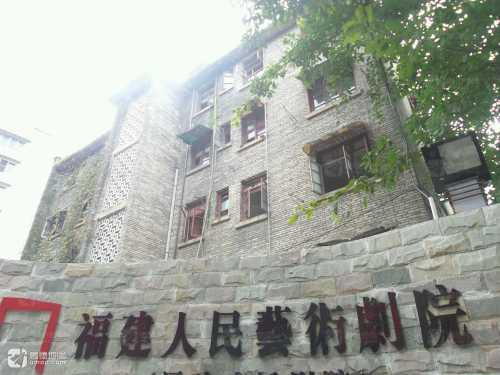
地标名称：福建人民艺术剧院(白马北路)
所在城市：福州市·鼓楼区